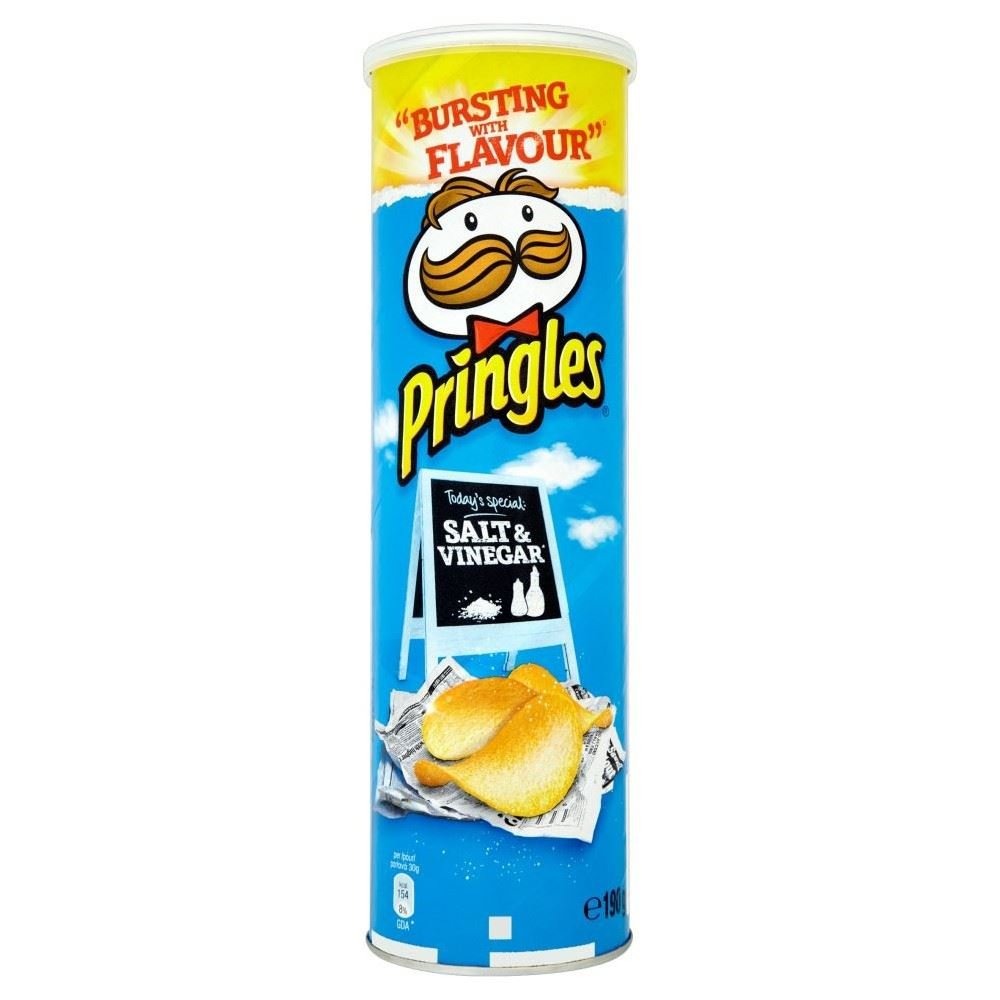
Item Name: Pringles Salt & Vinegar 190g
Bullet Point: Imported
Product Description: Salt and vinegar flavour savoury snack. Portions per 190g package: 8.
Value: 6.7
Unit: Ounce

Price: 2.095